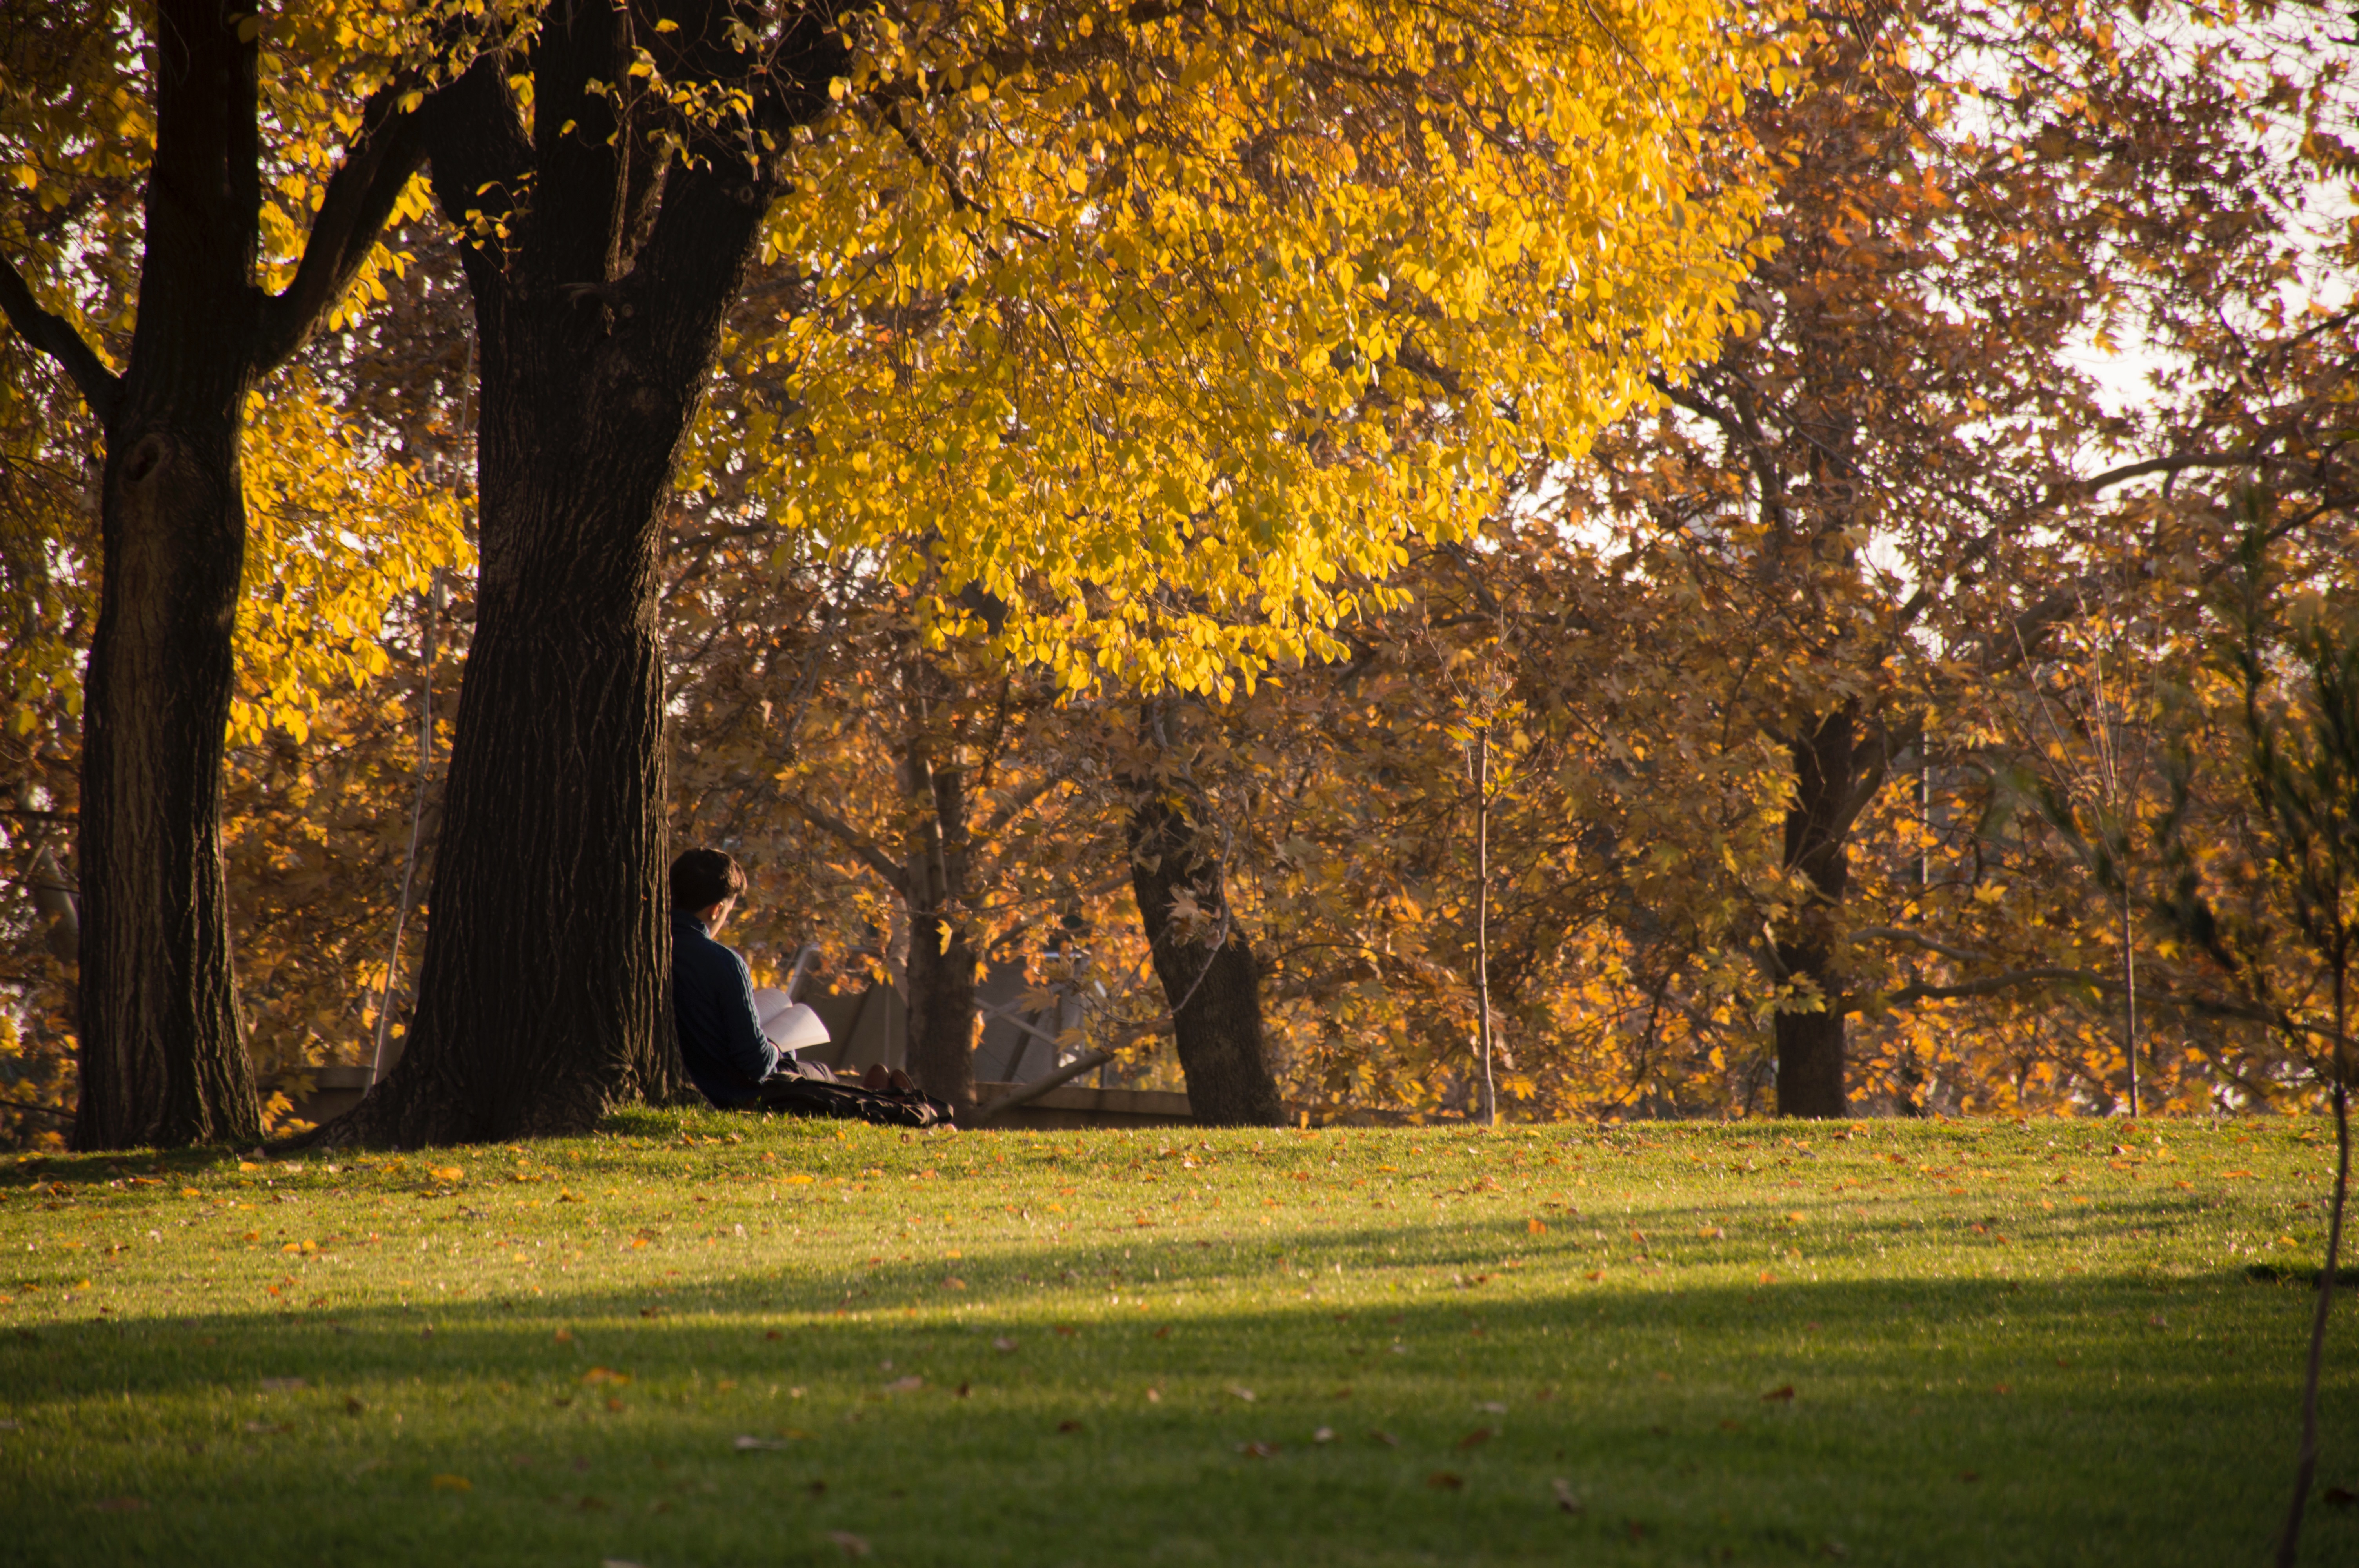
tree, branch, plant, sunlight, morning, leaf, flower, autumn, season, deciduous, grove, woodland, woody plant